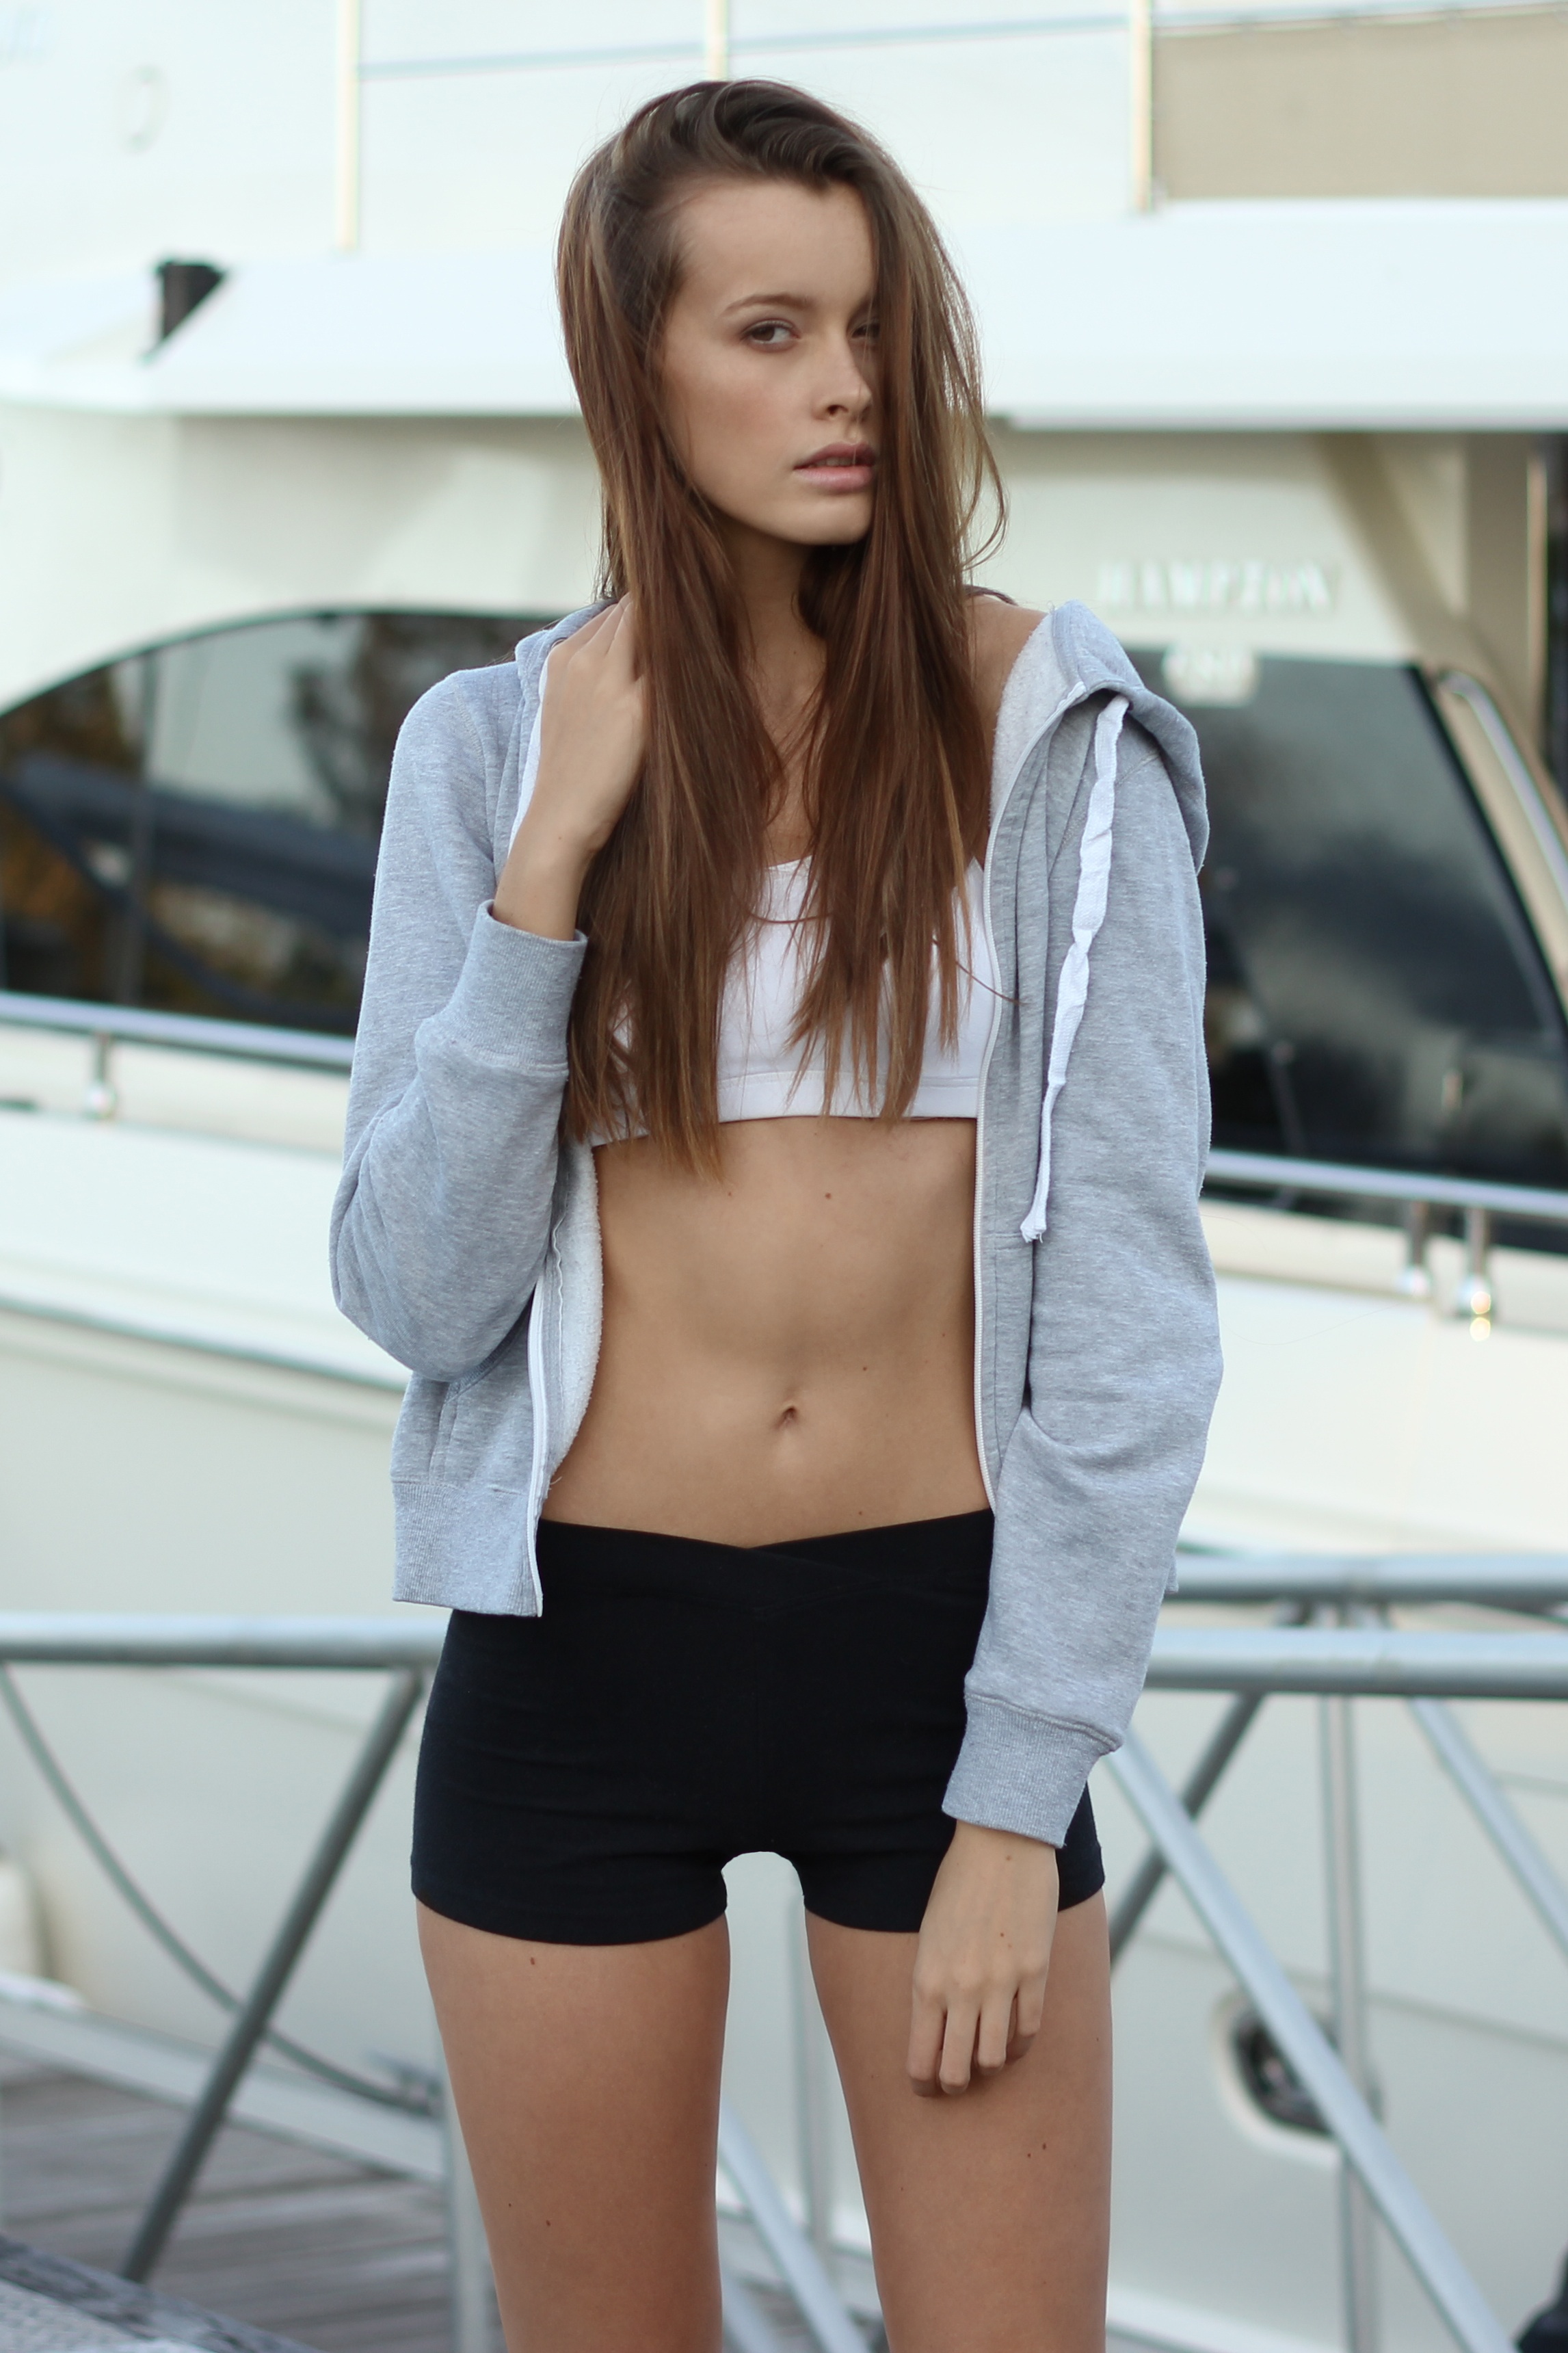
hair, leg, model, fashion, clothing, outerwear, hairstyle, denim, long hair, human body, textile, shorts, thigh, blond, abdomen, photo shoot, miniskirt, undergarment, supermodel